Baldwin Hamey the Younger

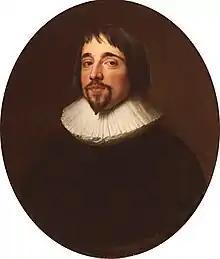
Baldwin Hamey, portrait by Anthony van Dyck, about 1638

Baldwin Hamey the Younger M.D., FRCP (1600–1676) was an English physician, now best known as a medical biographer.